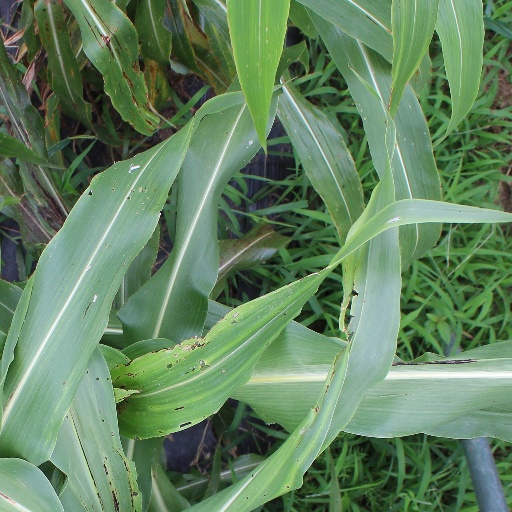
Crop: sorghum